Observance of Christmas by country

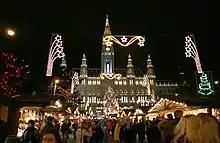
Christmas market in front of the town hall in Vienna, Austria

Christmas in Indonesia (locally known as , from the Portuguese word for 'Christmas'), is one of many public holidays in Indonesia, which approximately 16.5 million Protestants and 6.9 million Roman Catholics celebrate with various traditions throughout the country. In provinces with a majority or significant Christian population (Protestant and Catholic) such as North Sumatra, Jakarta, West Kalimantan, Central Kalimantan, North Kalimantan, North Sulawesi, West Sulawesi, Central Sulawesi, East Nusa Tenggara, Maluku, the whole Papua Island, and cities like Surabaya, Tangerang, Batam, Bandung, Rantepao, etc., the Christmas season is filled with ceremonies, festivals, and local foods. In big cities, many shopping centres, offices, some roads, and other commercial places feature decorations such as plastic Christmas trees and "Sinterklas" (derived from the Dutch word "Sinterklaas") and his reindeer. Most local television channels broadcast Christmas musical concerts as well as annual national Christmas celebrations like concerts and Christmas shows which are held by the government. Like other countries, on Christmas Eve people go to church for "misa" and attend again the next morning. Exchanging gifts is a usual tradition for Christians in Indonesia. In addition to traditional foods, Christmas Day generally features cookies, like (pineapple tart), (from Dutch ), or "putri salju".